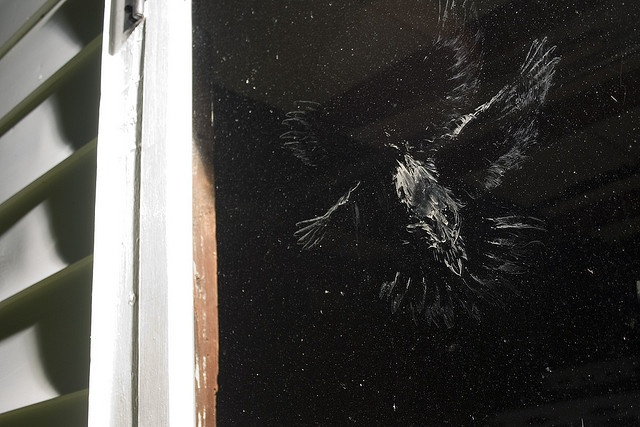
a window with some type of wings or bird
A faint image of a bird on a window.
A window is covered in marks from bird strikes
A photograph of a bird in flight through a window yields an eerie, supernatural looking result.
A picture of a bird by a mirror.